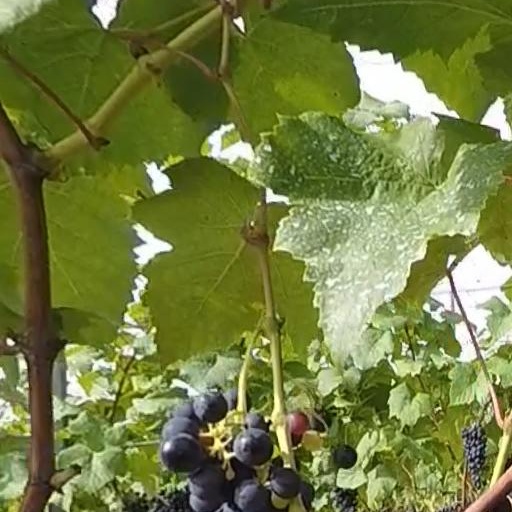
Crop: grape